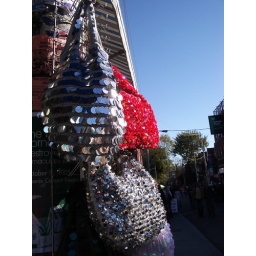
native kensington market bags sparkle in fear of raccoons. for the sun is sure to set.